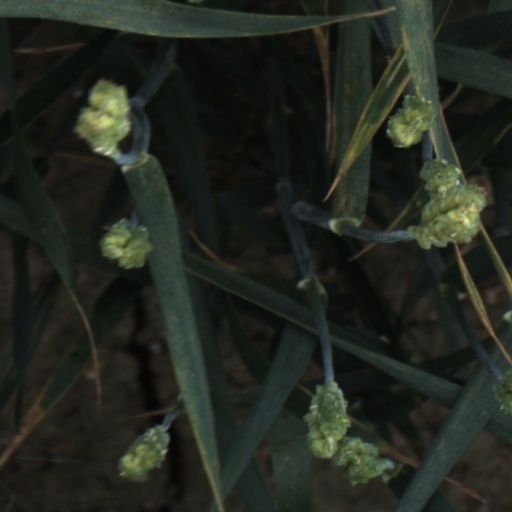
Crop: wheat